Our Loved Ones

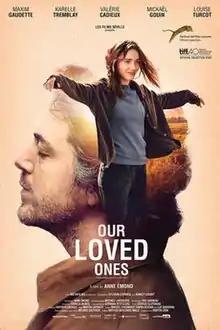
Theatrical poster

Our Loved Ones is a 2015 Canadian drama film, directed by Anne Émond and starring Maxim Gaudette and Karelle Tremblay. The story centres on a family whose patriarch committed suicide in 1978, and explores the continuing emotional impact of his death on his now-adult son David (Gaudette) and David's daughter Laurence (Tremblay).